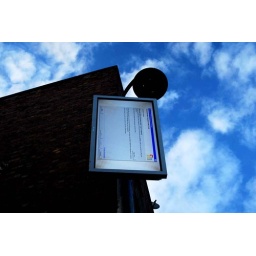
windows in the sky